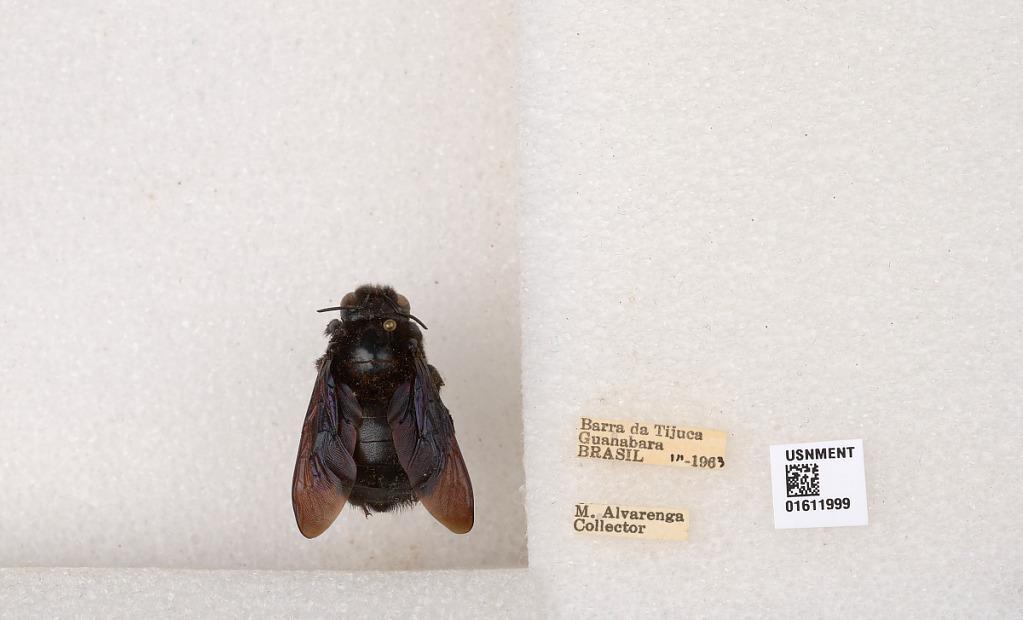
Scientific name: Xylocopa
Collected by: F. Gaige
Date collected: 1963-3-1
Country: Brazil
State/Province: Rio de Janeiro
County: Rio de Janeiro
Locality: Barra da Tijuca, Guanabara